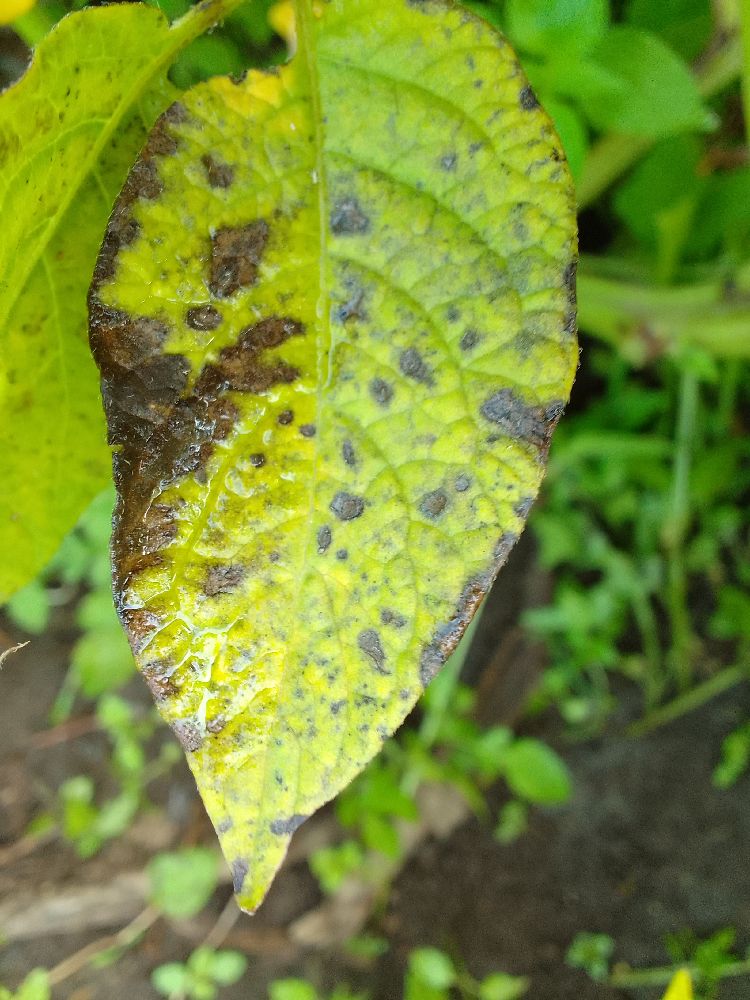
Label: Early blight